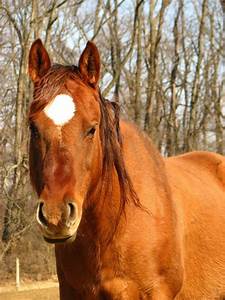
Label: horse